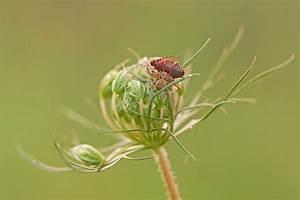
spider